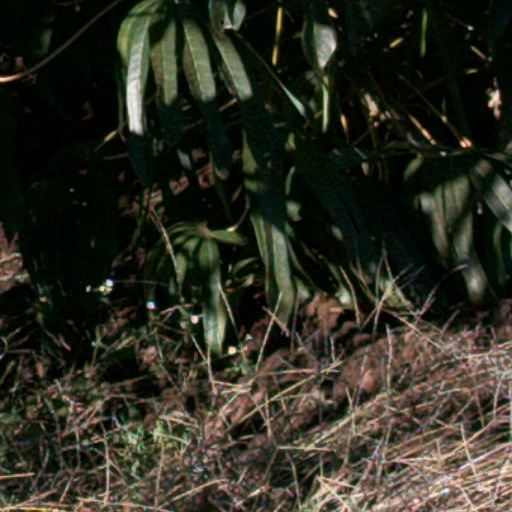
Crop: cassava